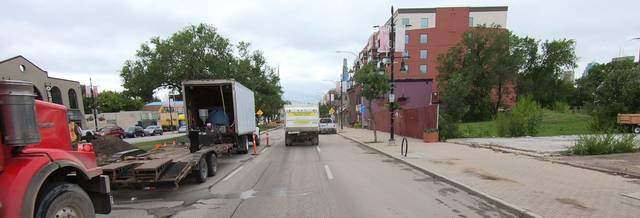
Region: Canada
Coordinates: 49.892, -97.123